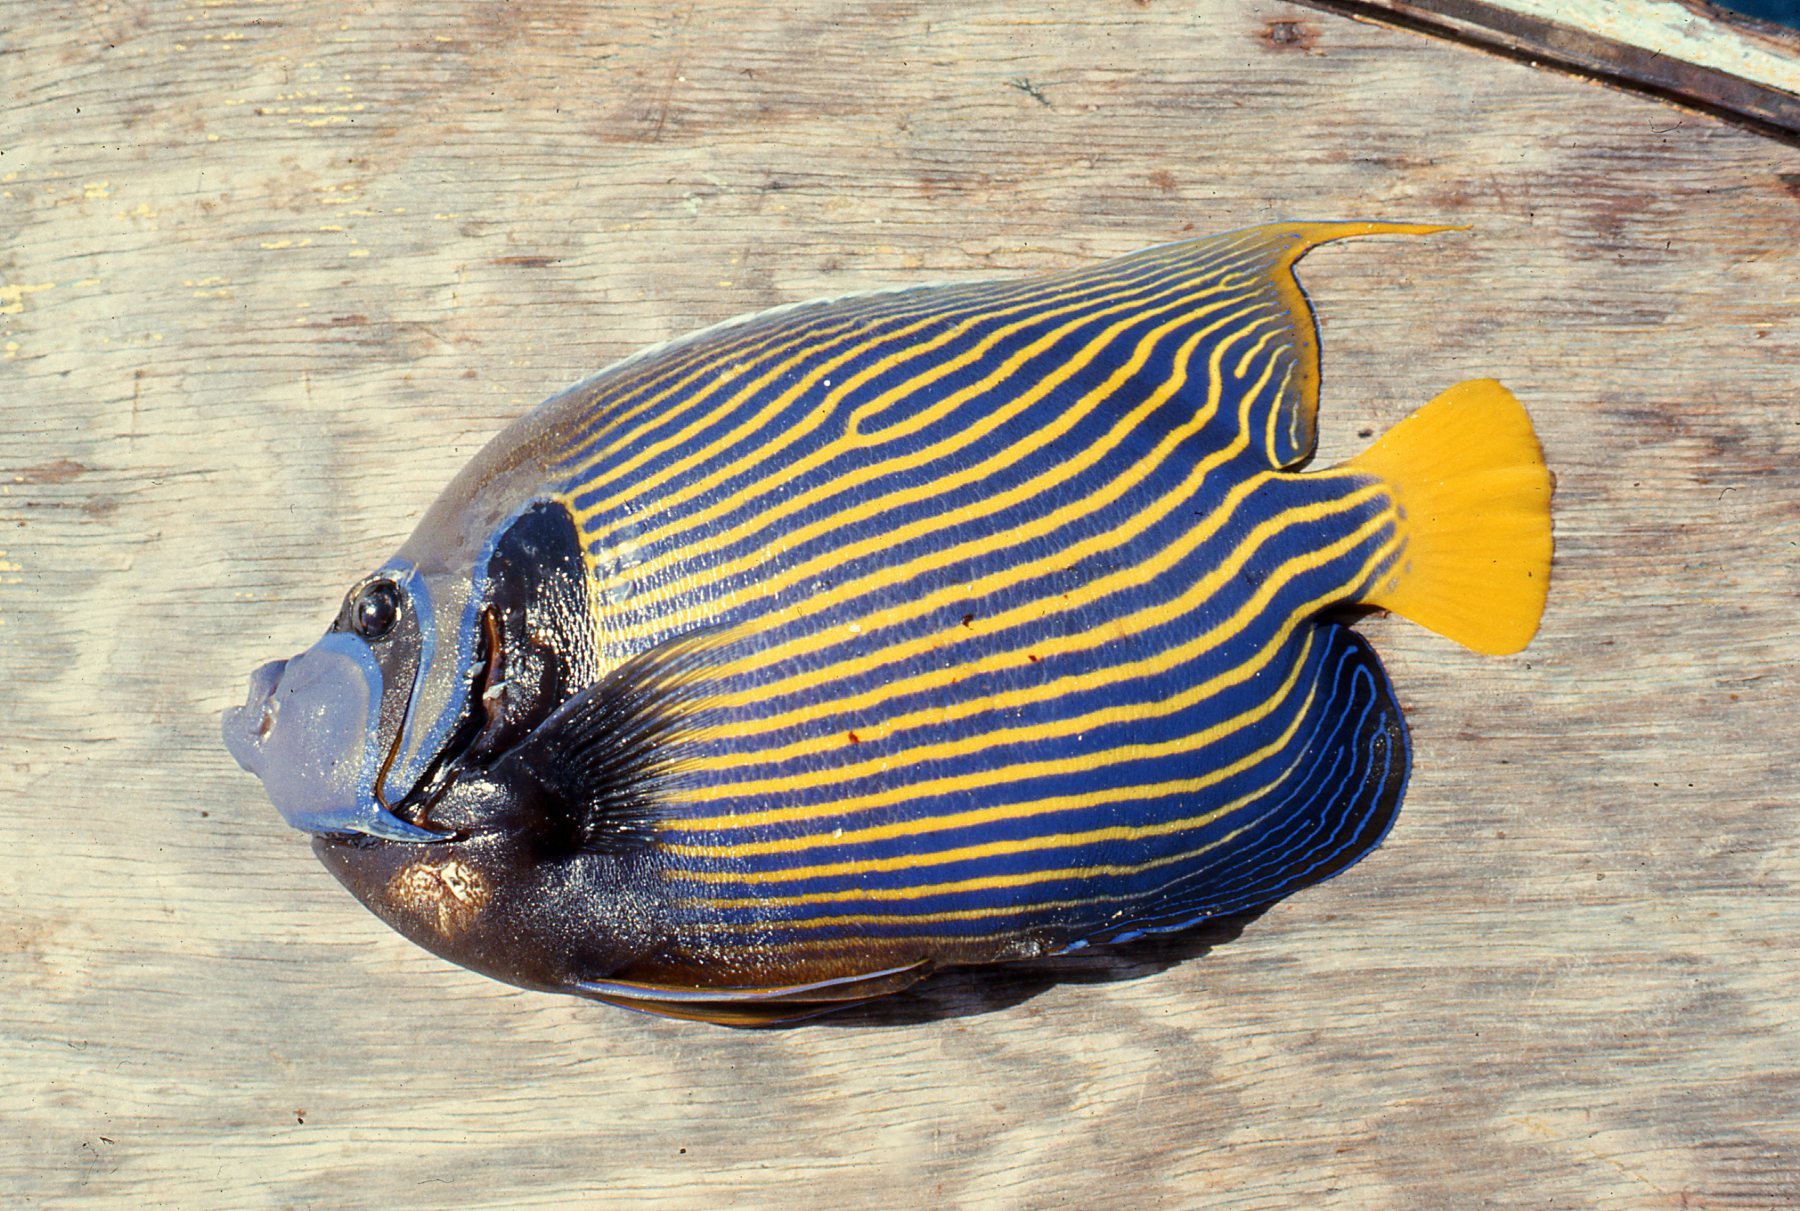
Pomacanthus imperator (Emperor Angelfish)